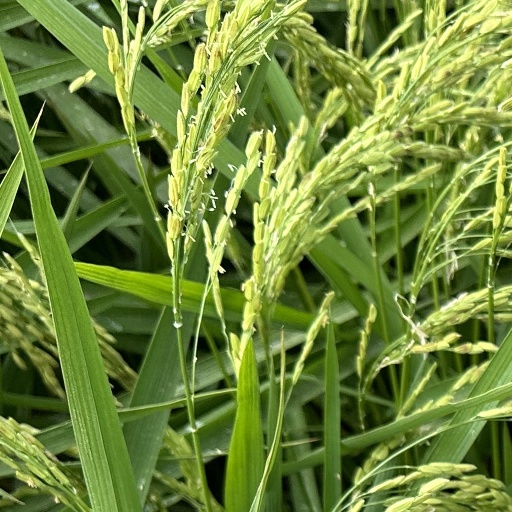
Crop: rice